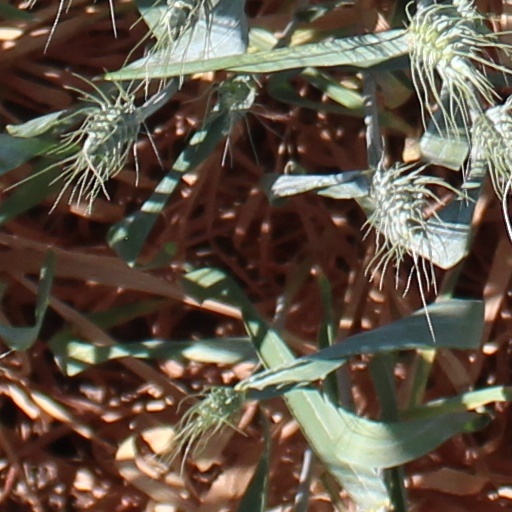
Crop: wheat